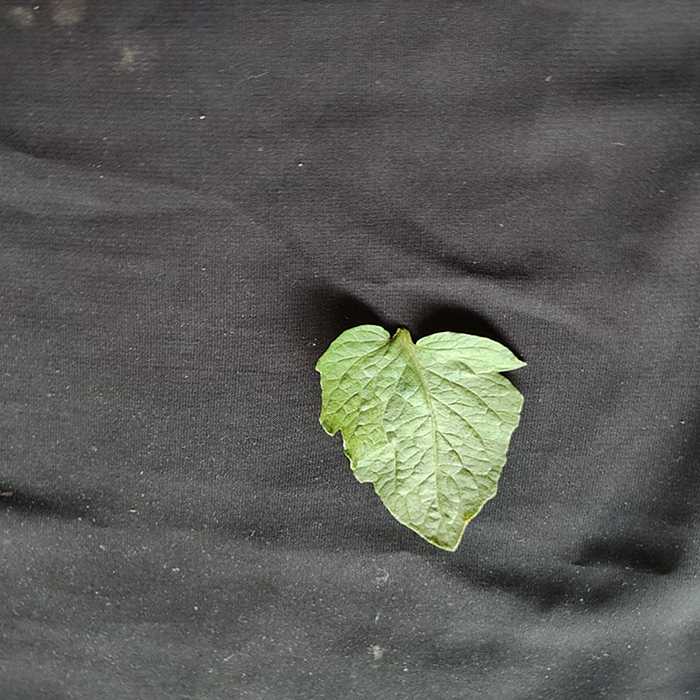
Plant: Tomato
Label: Tomato Fresh leaf